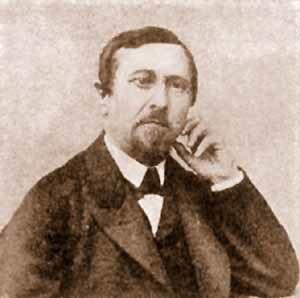
L'université d’État de Saint-Pétersbourg est un établissement d'enseignement supérieur situé à Saint-Pétersbourg en Russie. L'établissement d'origine est fondé par un décret de Pierre le Grand le 28 janvier 1724. Elle s'appelait jusqu'en 1914, l'« université impériale de Saint-Pétersbourg », puis « université impériale de Petrograd » et après la révolution de février 1917, « université de Petrograd ». De 1924 à 1948, elle s'est appelée « université d'État de Léningrad » et de 1948 à 1989 « université d'État Jdanov de Léningrad ». Elle a pris son nom actuel en 1991. Les bâtiments de l'université sont situés sur l’île Vassilievski, non loin de la Néva.
Karl Fedorovich Kessler est un zoologiste russe, né le 19 novembre 1815 et mort le 3 mars 1881 à Saint-Pétersbourg.